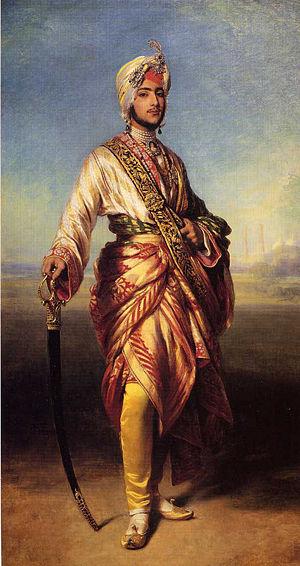
Franz Xaver Winterhalter, né à Menzenschwand, le 20 avril 1805 et mort à Francfort-sur-le-Main, le 8 juillet 1873, est un peintre académique et lithographe allemand, ayant vécu principalement en France.
Cet article est une liste des peintures de Franz Xaver Winterhalter. Winterhalter était un artiste allemand célèbre au XIXe siècle pour ses portraits de la royauté européenne. Ses œuvres font partie des collections des plus grands musées d'Europe et des États-Unis. Ses peintures véhiculent une atmosphère d'intimité, révélant une compréhension de l'esprit de la noblesse de l'époque, de son hédonisme, de son luxe et aussi de sa joie.
Dhulîp Singh - parfois noté Dulîp Singh ou Dalîp Singh -, est le dernier souverain sikh, fils du fondateur de l'empire, Ranjît Singh.